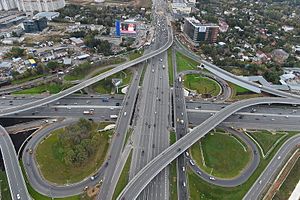
MKAD / Galleri
MKAD er det translittererede navn på den ringvej, der omkranser byen Moskva. Det russiske navn er МКАД, som er et akronym for russisk: Московская кольцевая автомобильная дорога, tr. Moskovskaja koltsevaja avtomobilnaja doroga.